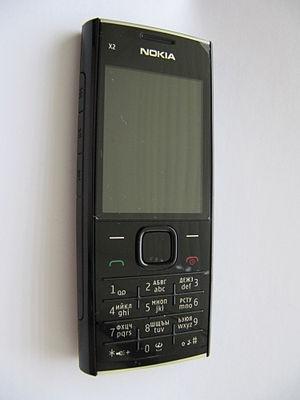
Le Nokia X2 est un téléphone mobile de Nokia. Il est annoncé pour le 3ᵉ trimestre 2010 au prix de 120 €. Il est le bas de gamme des Nokia X.